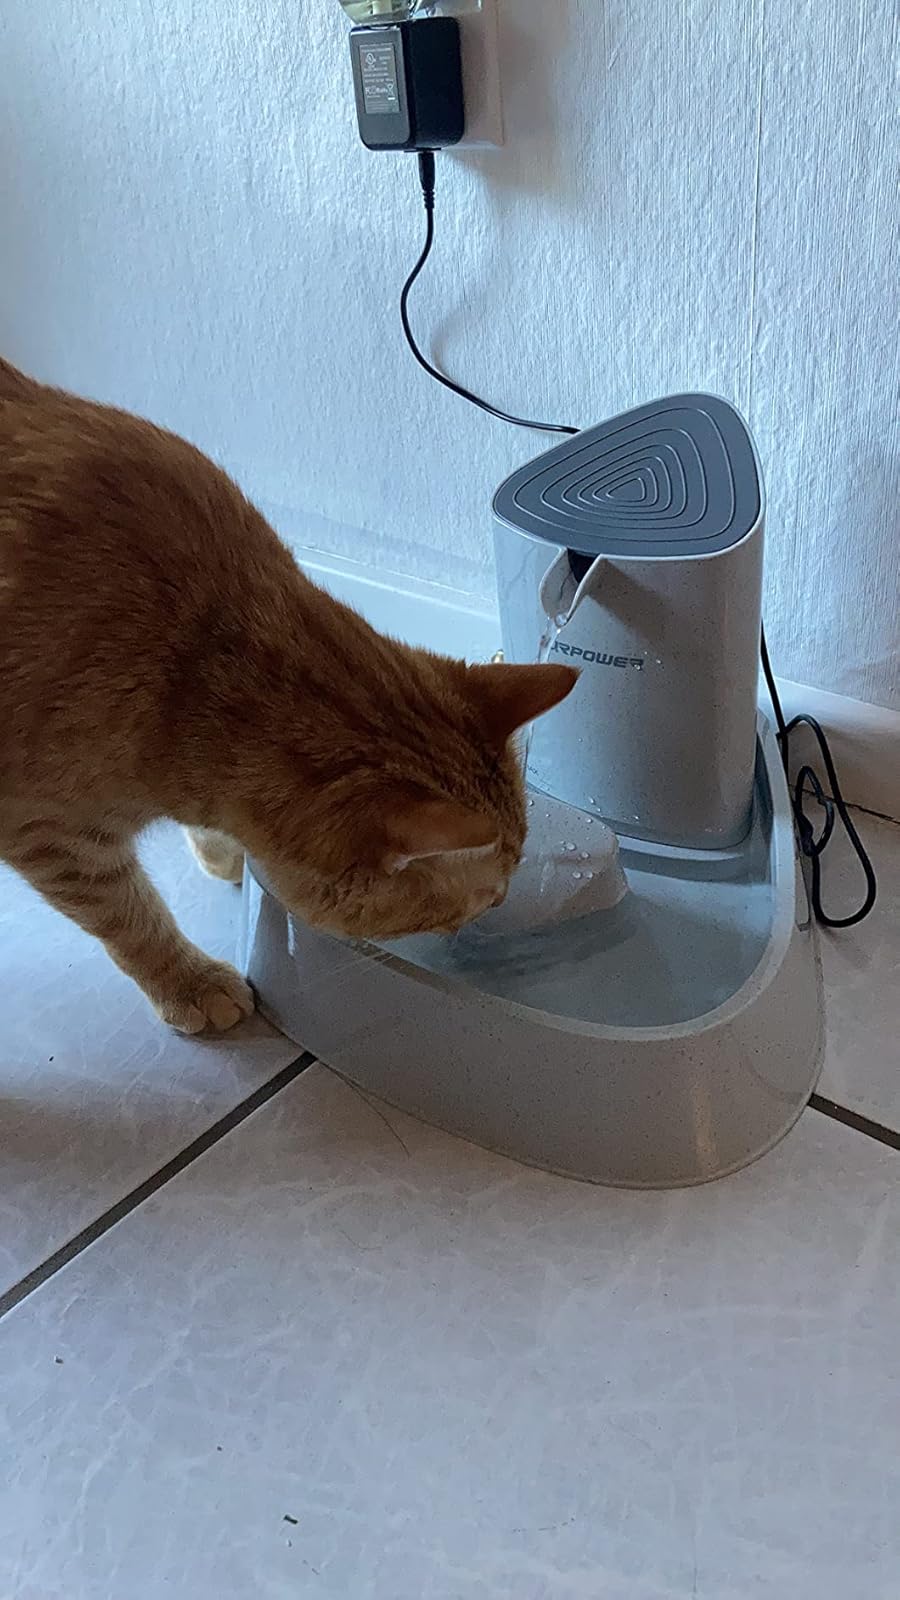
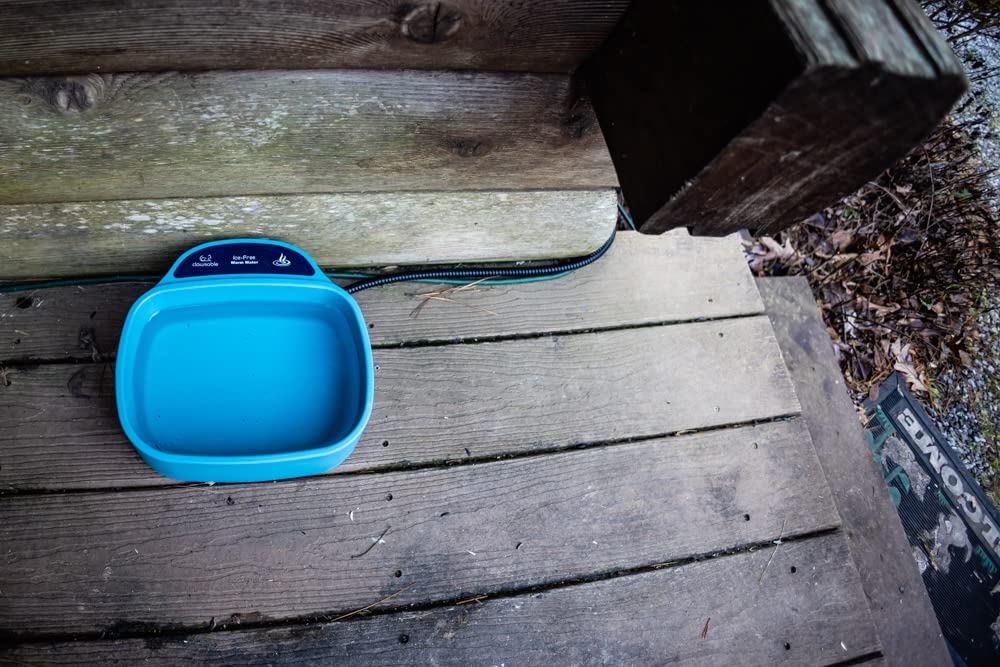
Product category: items_bowl
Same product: no